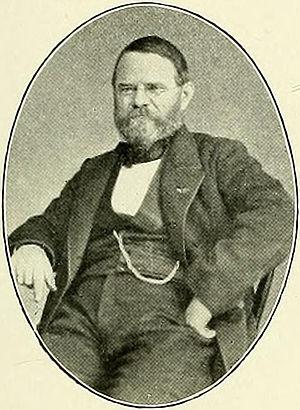
Justus Carl Hasskarl, est un explorateur et botaniste allemand, qui séjourna à Java et au Pérou. Un genre d'Euphorbiacées lui a été dédié : Hasskarlia.